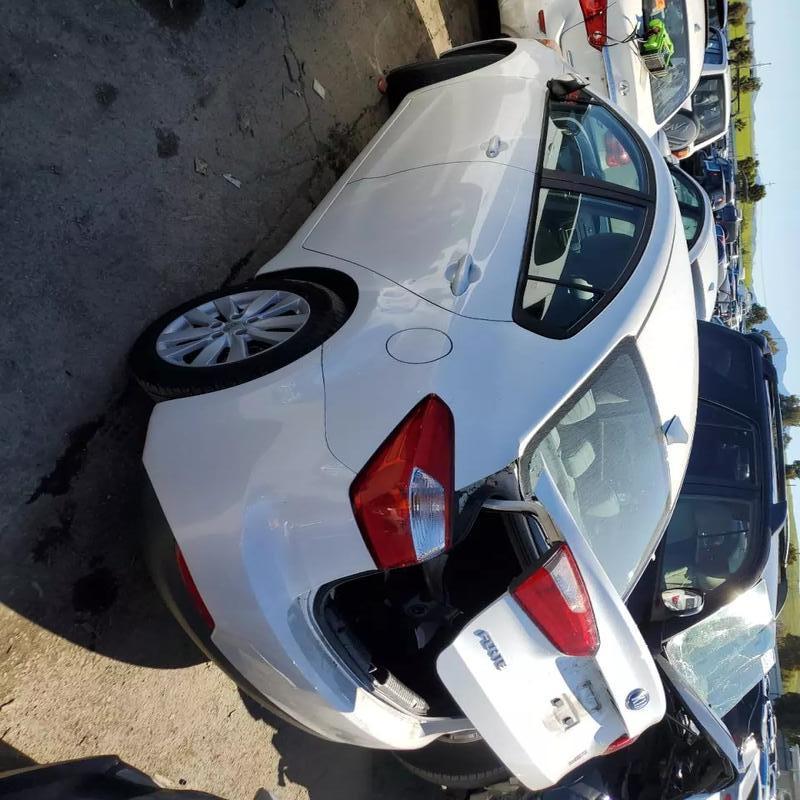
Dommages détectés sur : malle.
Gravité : mineur